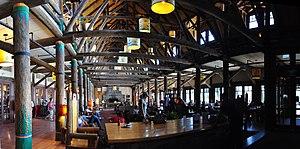
Le Mount Rainier National Historic Landmark District – ou simplement Mount Rainier National Park – est un district historique américain dans les comtés de Lewis et Pierce, dans l'État de Washington. Protégé au sein du parc national du mont Rainier, ce district est inscrit au Registre national des lieux historiques et classé National Historic Landmark depuis le 18 février 1997. Il embrasse des biens dans tout le parc, dont un certain nombre qui emploient le style rustique du National Park Service.